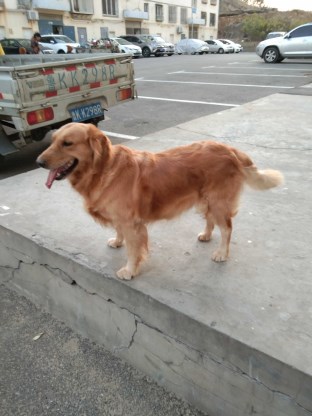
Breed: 5355-n000126-golden_retriever